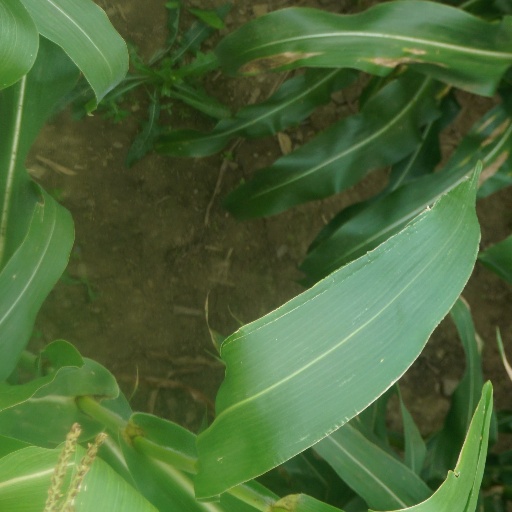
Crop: maize; corn